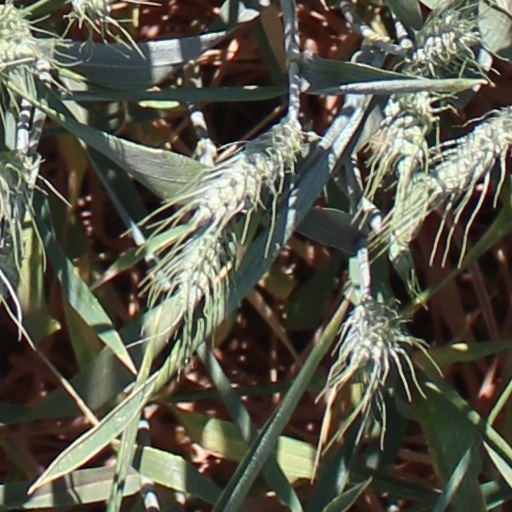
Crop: wheat